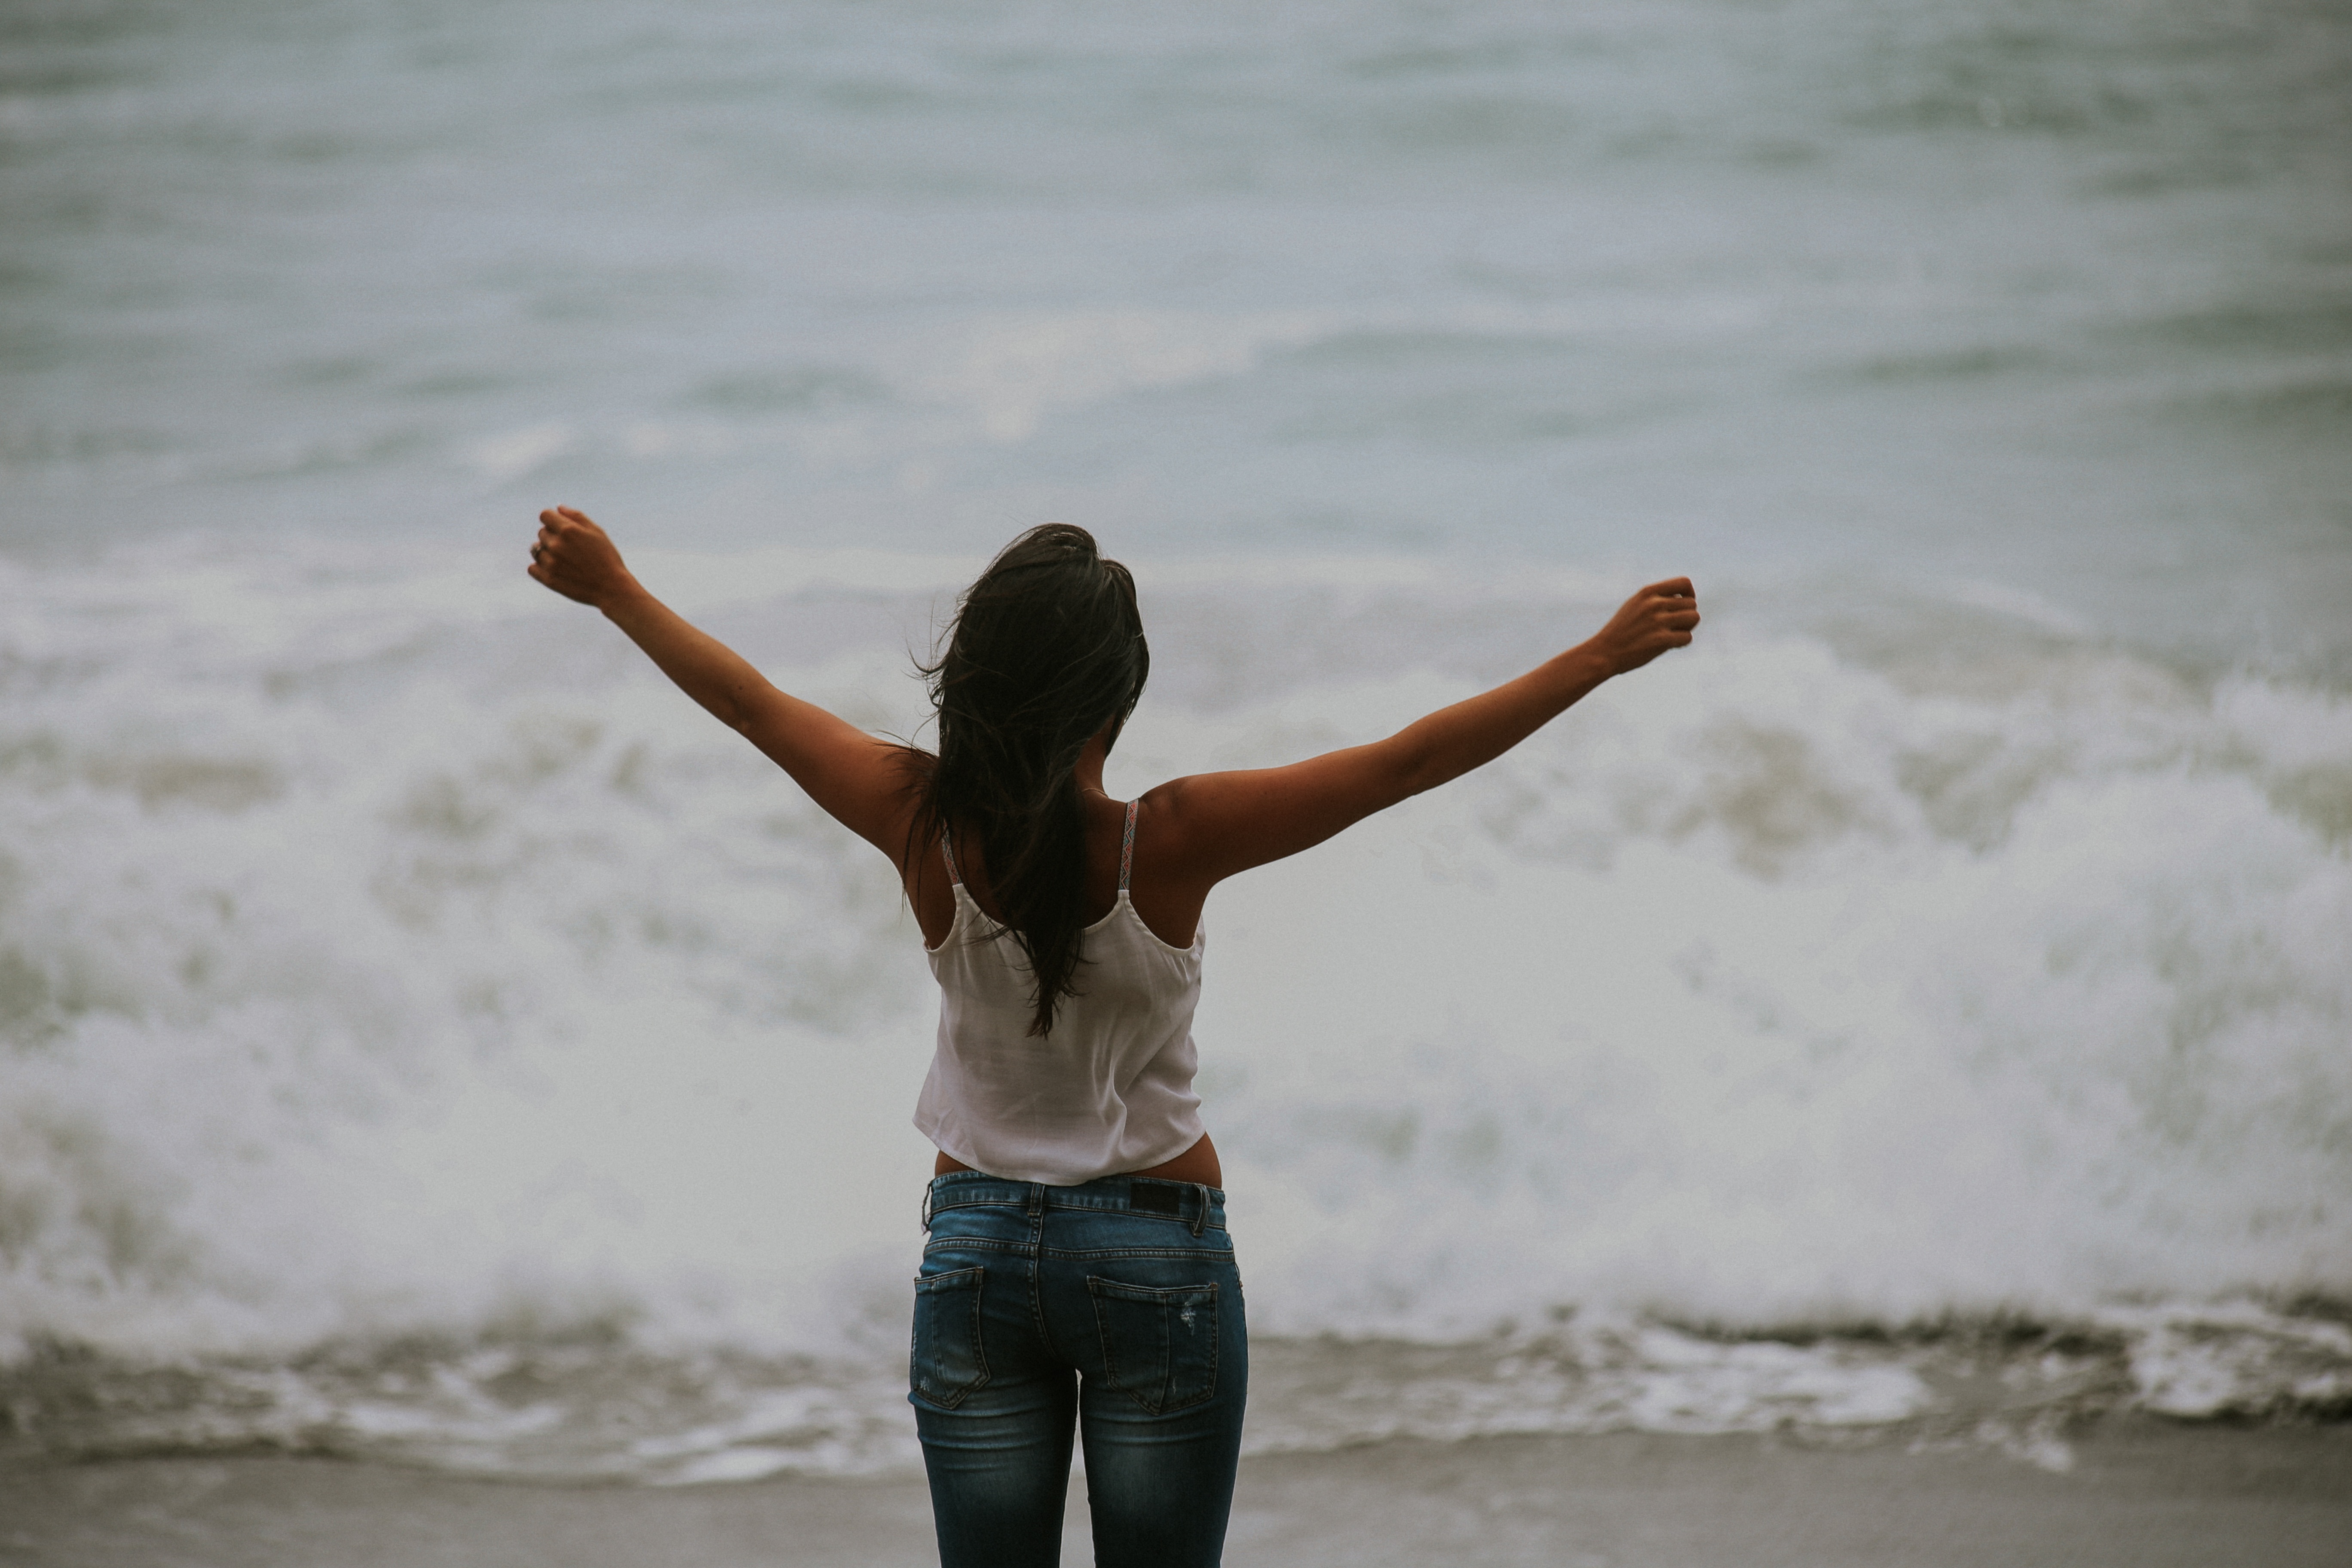
beach, blue jeans, lady, person, sand, sea, seascape, seashore, shore, water, waves